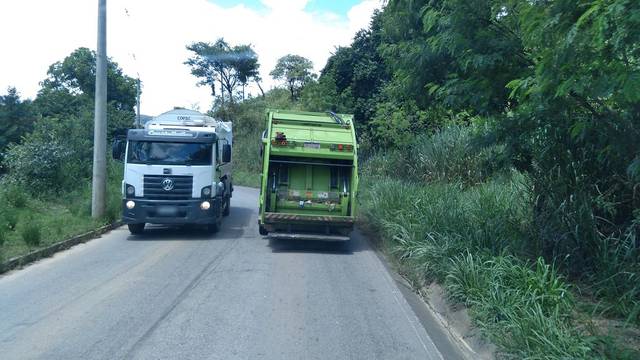
Region: Brazil
Coordinates: -19.873, -43.858